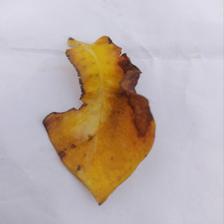
Label: Manganese Toxicity